.hack (video game series)

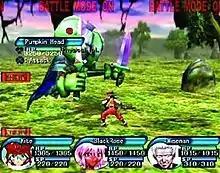
The player's party, consisting of Kite, BlackRose, and Wiseman, is battling a monster. The red reticle shows which enemy is currently being targeted. Players may attack in real time by pressing the X button.

".hack" simulates an MMORPG; players assume the role of a participant in a fictional game called "The World". The player controls the on-screen player character Kite from a third-person perspective but first-person mode is available. The player manually controls the viewing perspective using the game controller. Within the fictional game, players explore monster-infested fields and dungeons, and "Root Towns" that are free of combat. They can also log off from "The World" and return to a computer desktop interface which includes in-game e-mail, news, message boards, and desktop and background music customization options. The player may save the game to a memory card both from the desktop and within "The World" at a Save Shop. A Data Flag appears on the save file after the player completes the game, allowing the transfer of all aspects of the player character and party members to the next game in the series.